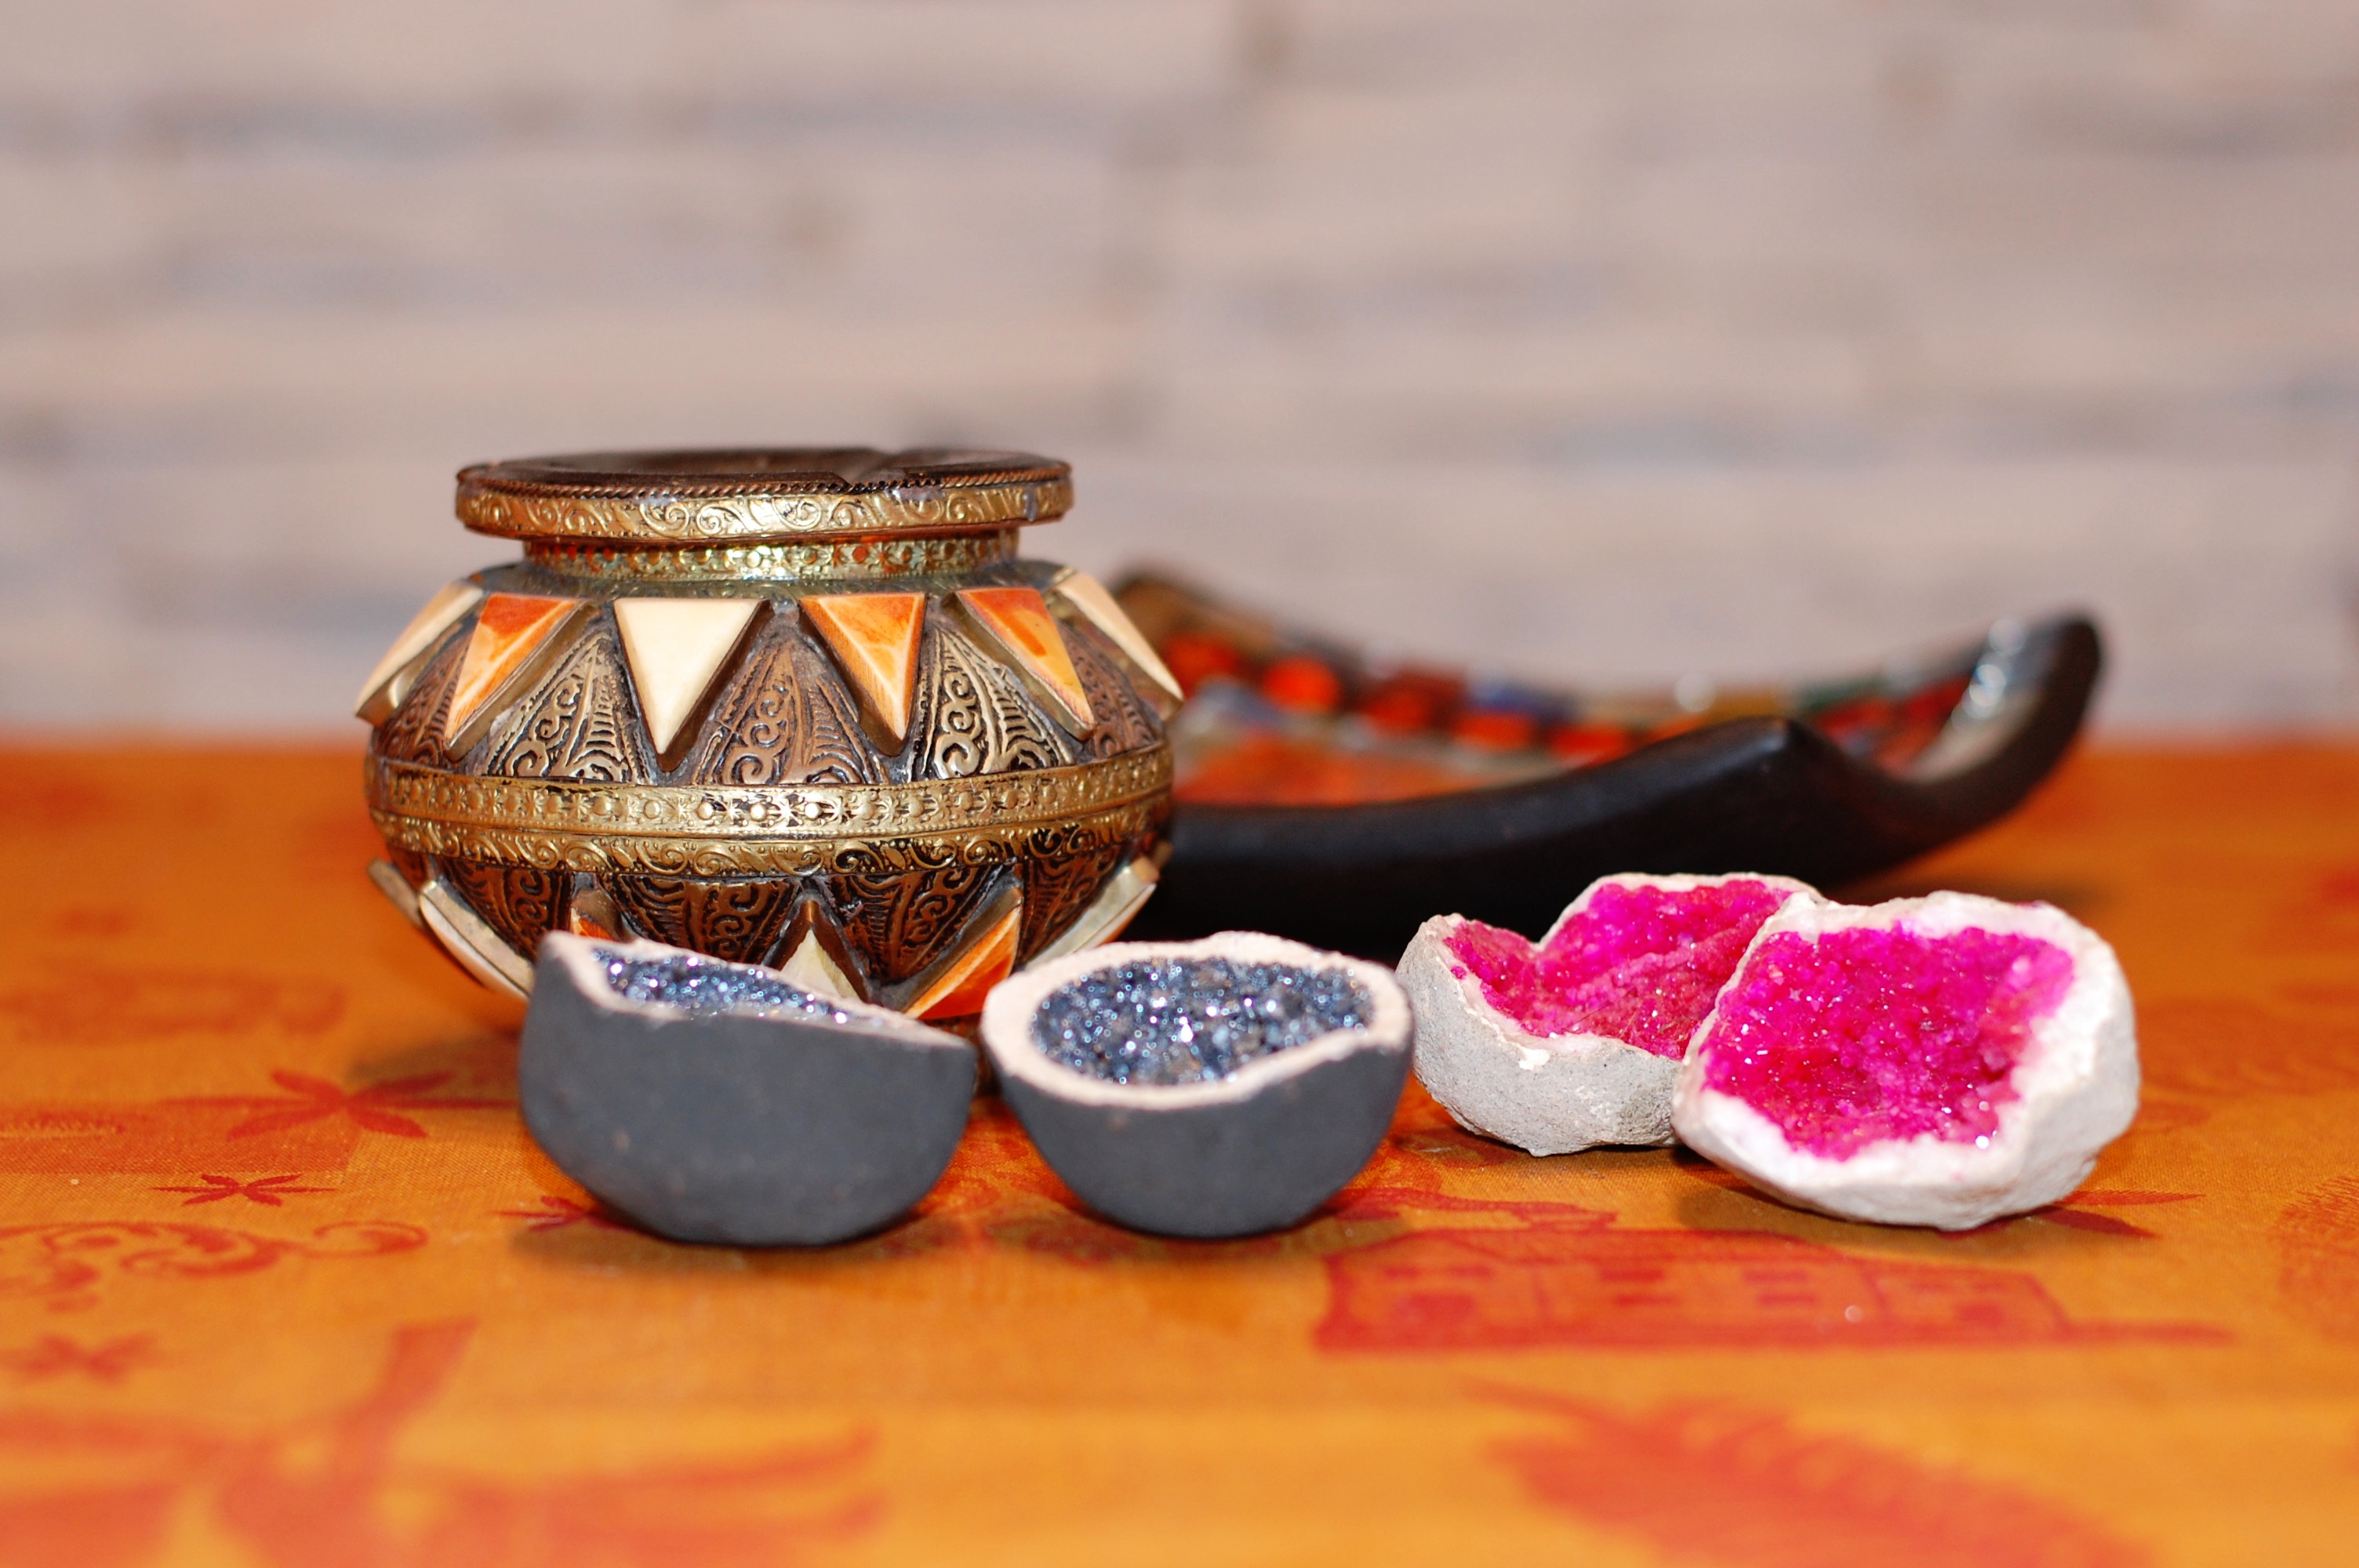
food, produce, ceramic, still life, art, composition, quartz, ashtray, leather goods, quartz crystal, quartz stone, geodes